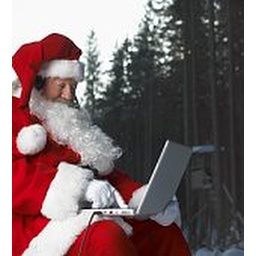
Senior man dressed as Father Christmas using laptop in forest